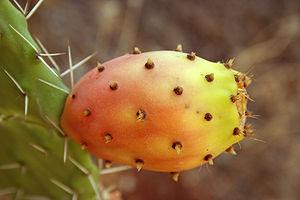
Le Figuier de Barbarie est une espèce de plante de la famille des Cactaceae, originaire du Mexique, qui s'est naturalisée dans d'autres continents, notamment le bassin méditerranéen et en Afrique du Sud et Afrique du Nord. Il produit un fruit comestible appelé figue de Barbarie.
La figue de Barbarie, aussi connue sous son nom nahuatl de nopal ou celui de « poire cactus » est une baie charnue produite par le figuier de Barbarie, un cactus originaire du Mexique, volontiers invasif, qui s'est notamment répandu tout autour de la Méditerranée et jusqu'en Australie. Les fruits commercialisés sont principalement cultivés au Maroc, en Tunisie et en Algérie, où ils sont appelés karmouss nssara, qui signifie « la figue des Chrétiens », ou simplement karmous ou akaṛmus. Enfin, lhendi est aussi un nom répandu en Afrique du Nord, signifiant « [la figue] indienne ».
La wilaya de Boumerdès, dans le nord de l'Algérie, recèle des potentialités agricoles considérables.